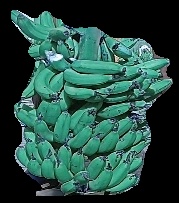
Variety: pachbale
Grade: grade3